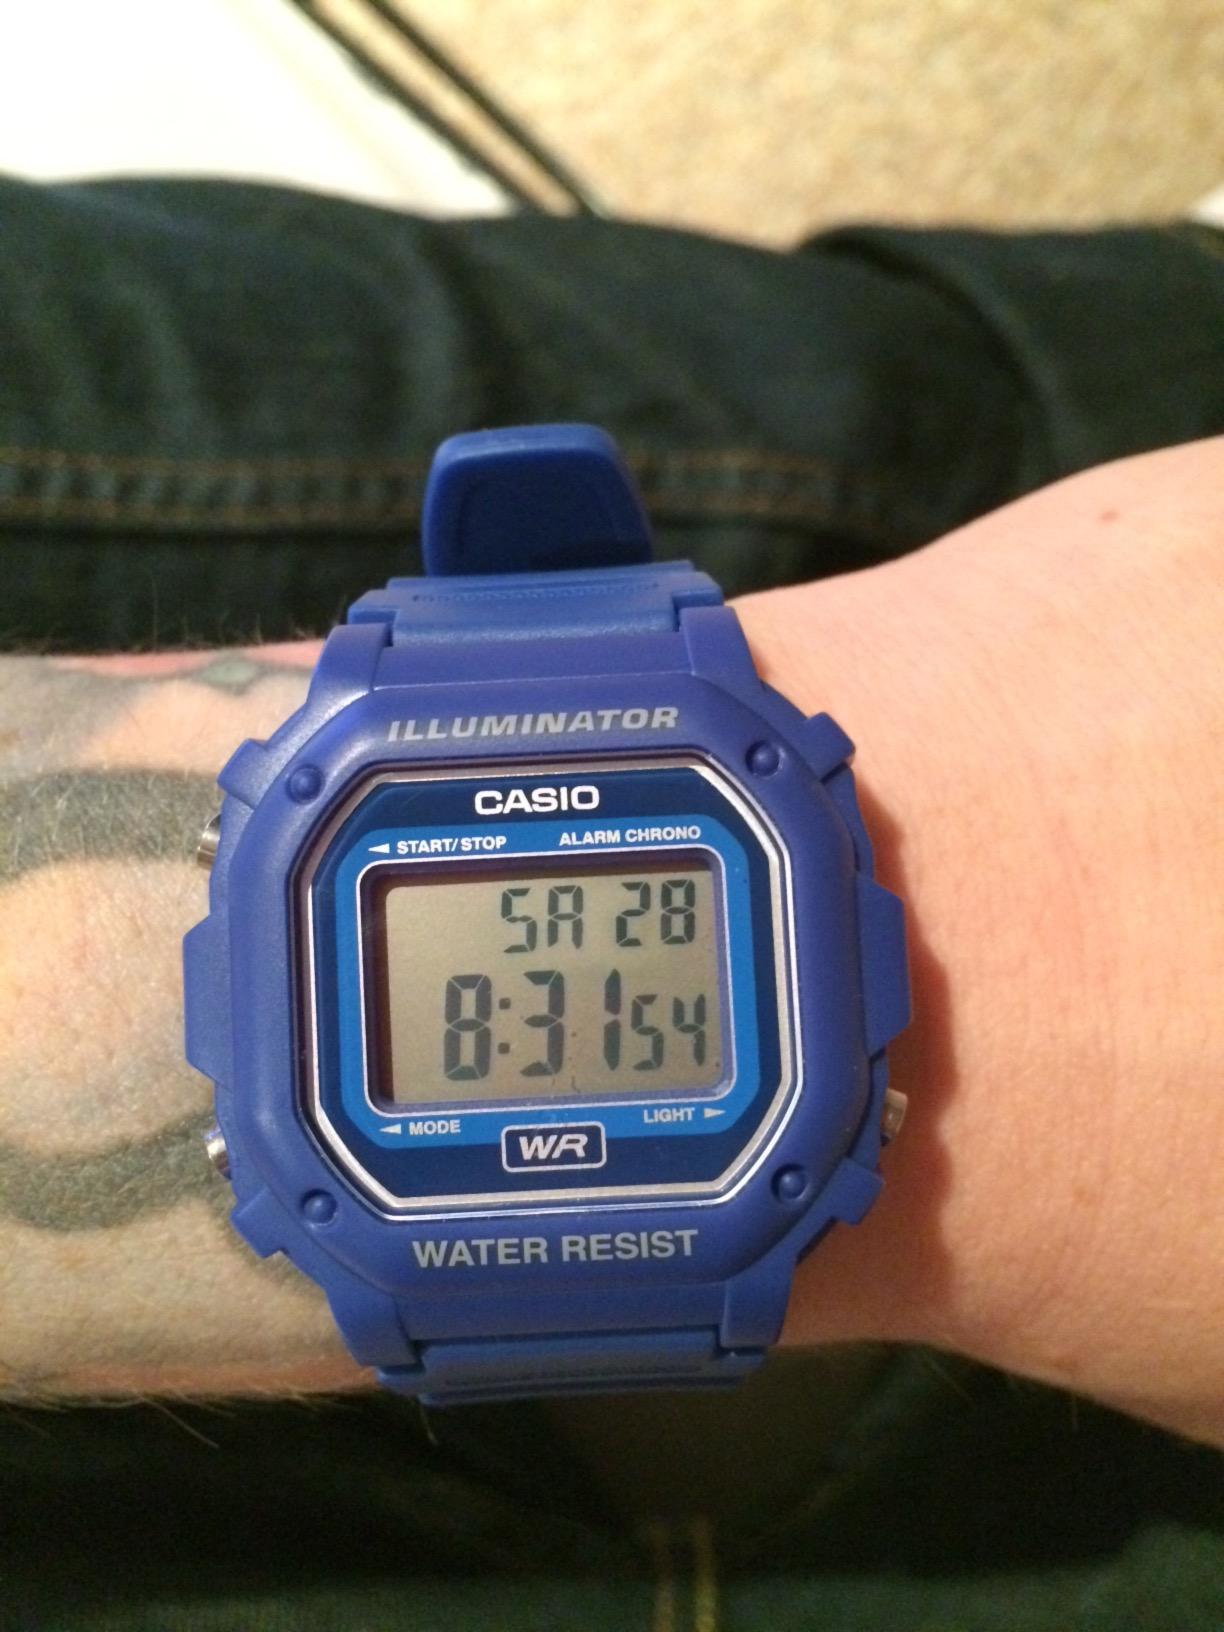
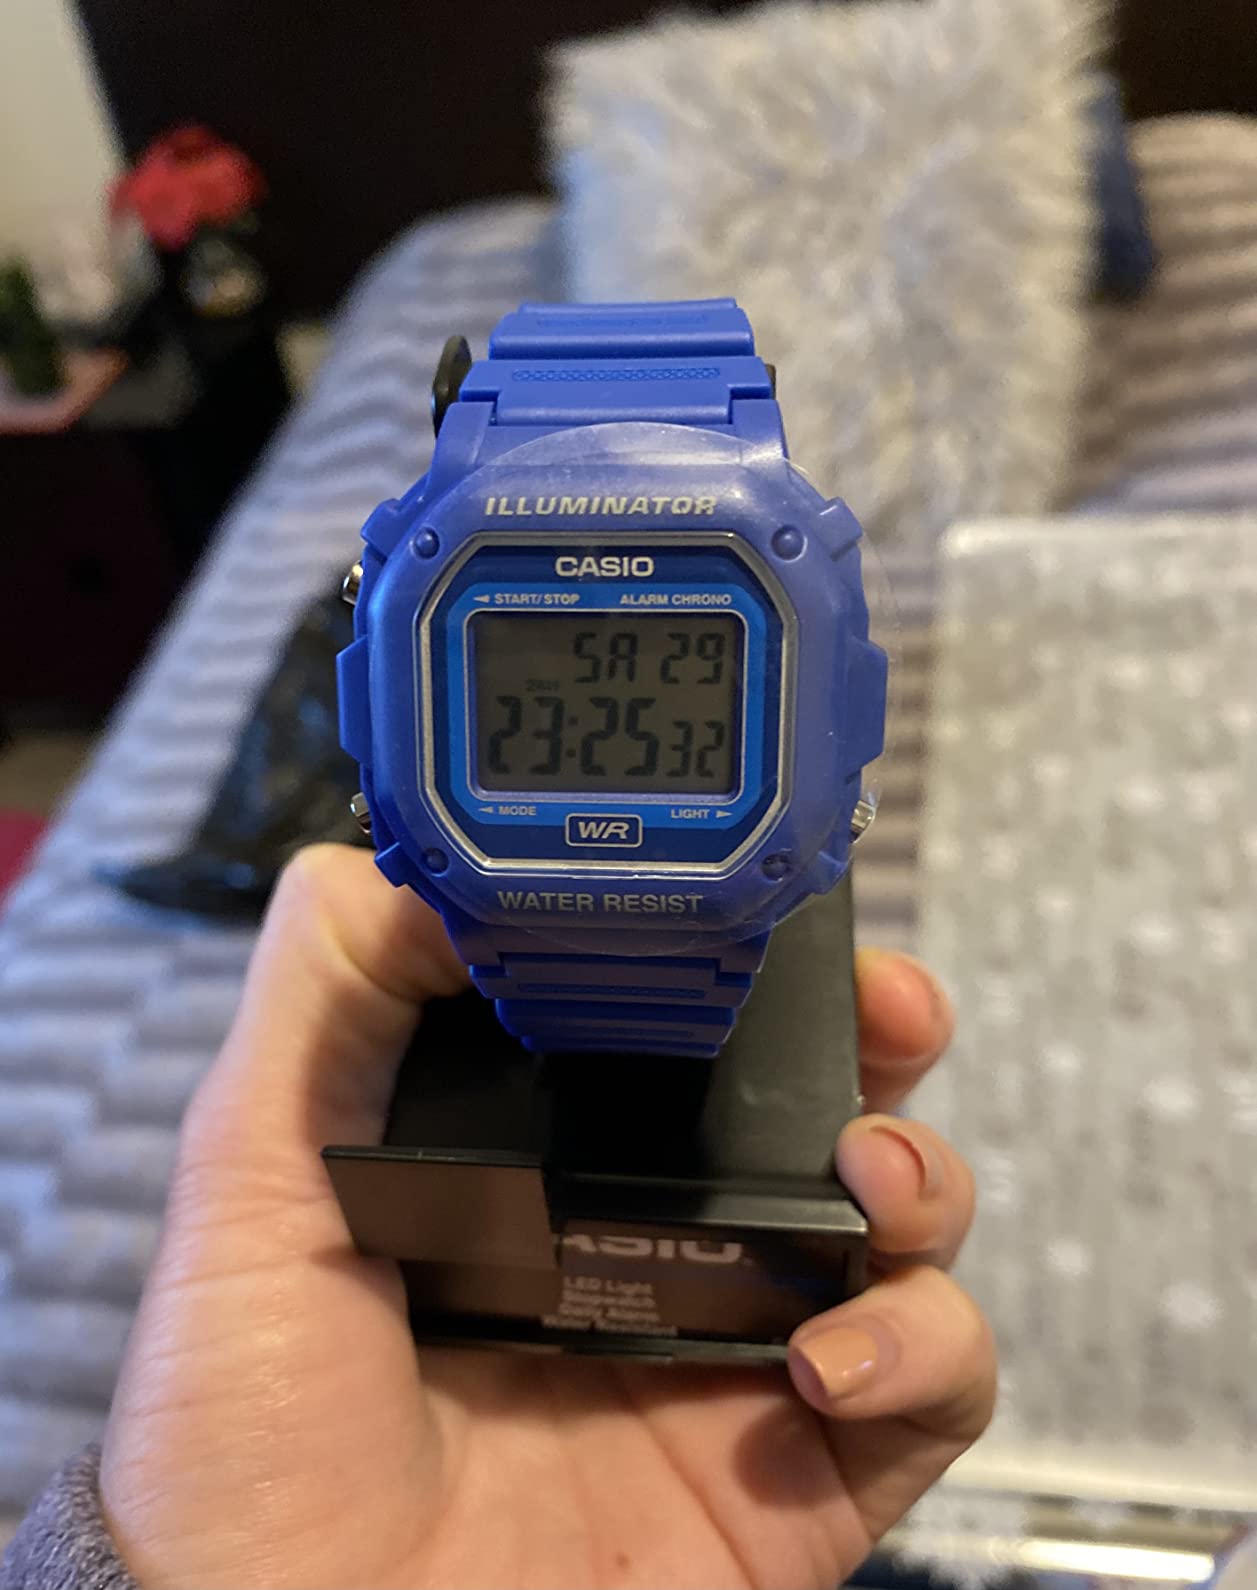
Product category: accessories_watch
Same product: yes